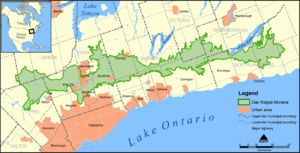
Le lac glaciaire Iroquois est un ancien lac proglaciaire qui occupait à la fin de la dernière glaciation la zone du lac Ontario en s'étendant au-delà des limites actuelles de ce lac tant au Canada que sur le territoire actuel des États-Unis.